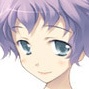
Portrait style: Anime Portrait